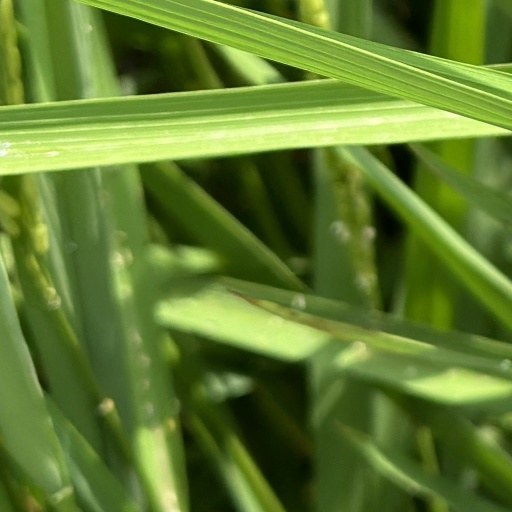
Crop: rice